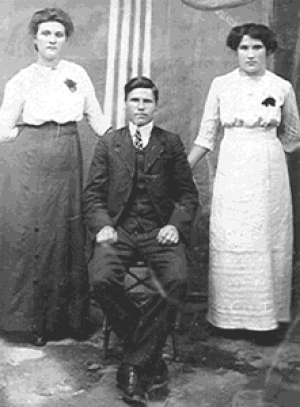
Les Allemands du Caucase concernent les populations de la diaspora allemande établie dans la région du Caucase après son incorporation dans l'Empire russe à partir du XIXᵉ siècle.